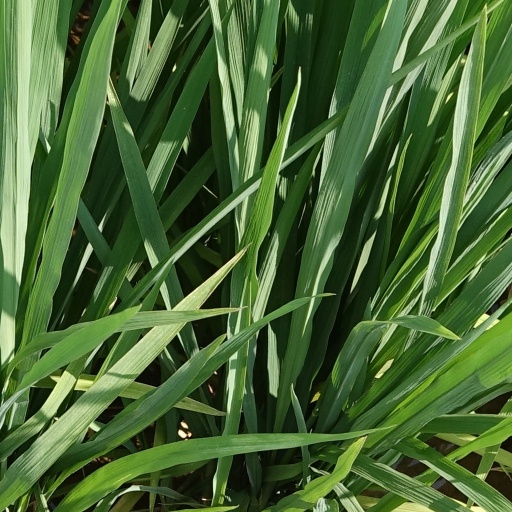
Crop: rice